Bergenhus

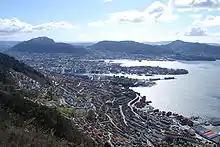

Named after the historic Bergenhus Fortress, Bergenhus makes up the city centre and the neighborhoods immediately surrounding it, including Sandviken and Kalfaret, as well as the mountains to the north and east of the city centre. It stretches from Haukeland University Hospital in the south to Lønborg in the north, and includes the entire mountainside and the peninsula bounded by the inlets of Store Lungegårdsvannet, Puddefjorden and Byfjorden that form the city's center.